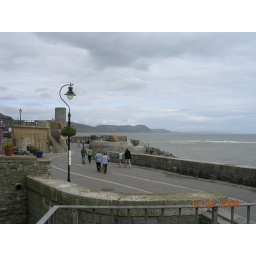
I wish they wouldnt put flower things on lamp posts in (possibly) atmospheric places like this!